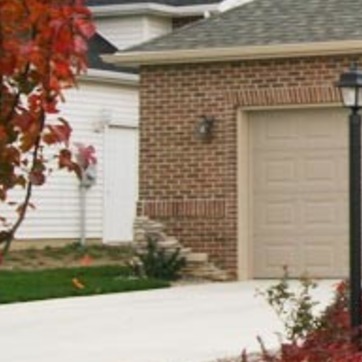
Material: brick